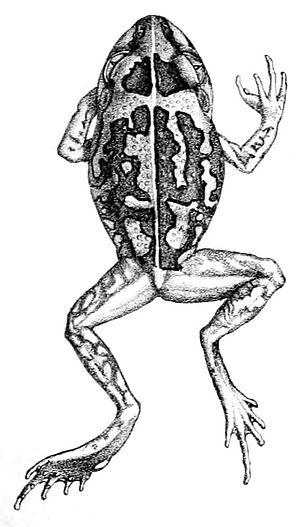
Chiroleptes brevipalmatus = Litoria brevipes
Dryopsophus brevipes est une espèce d'amphibiens de la famille des Pelodryadidae.